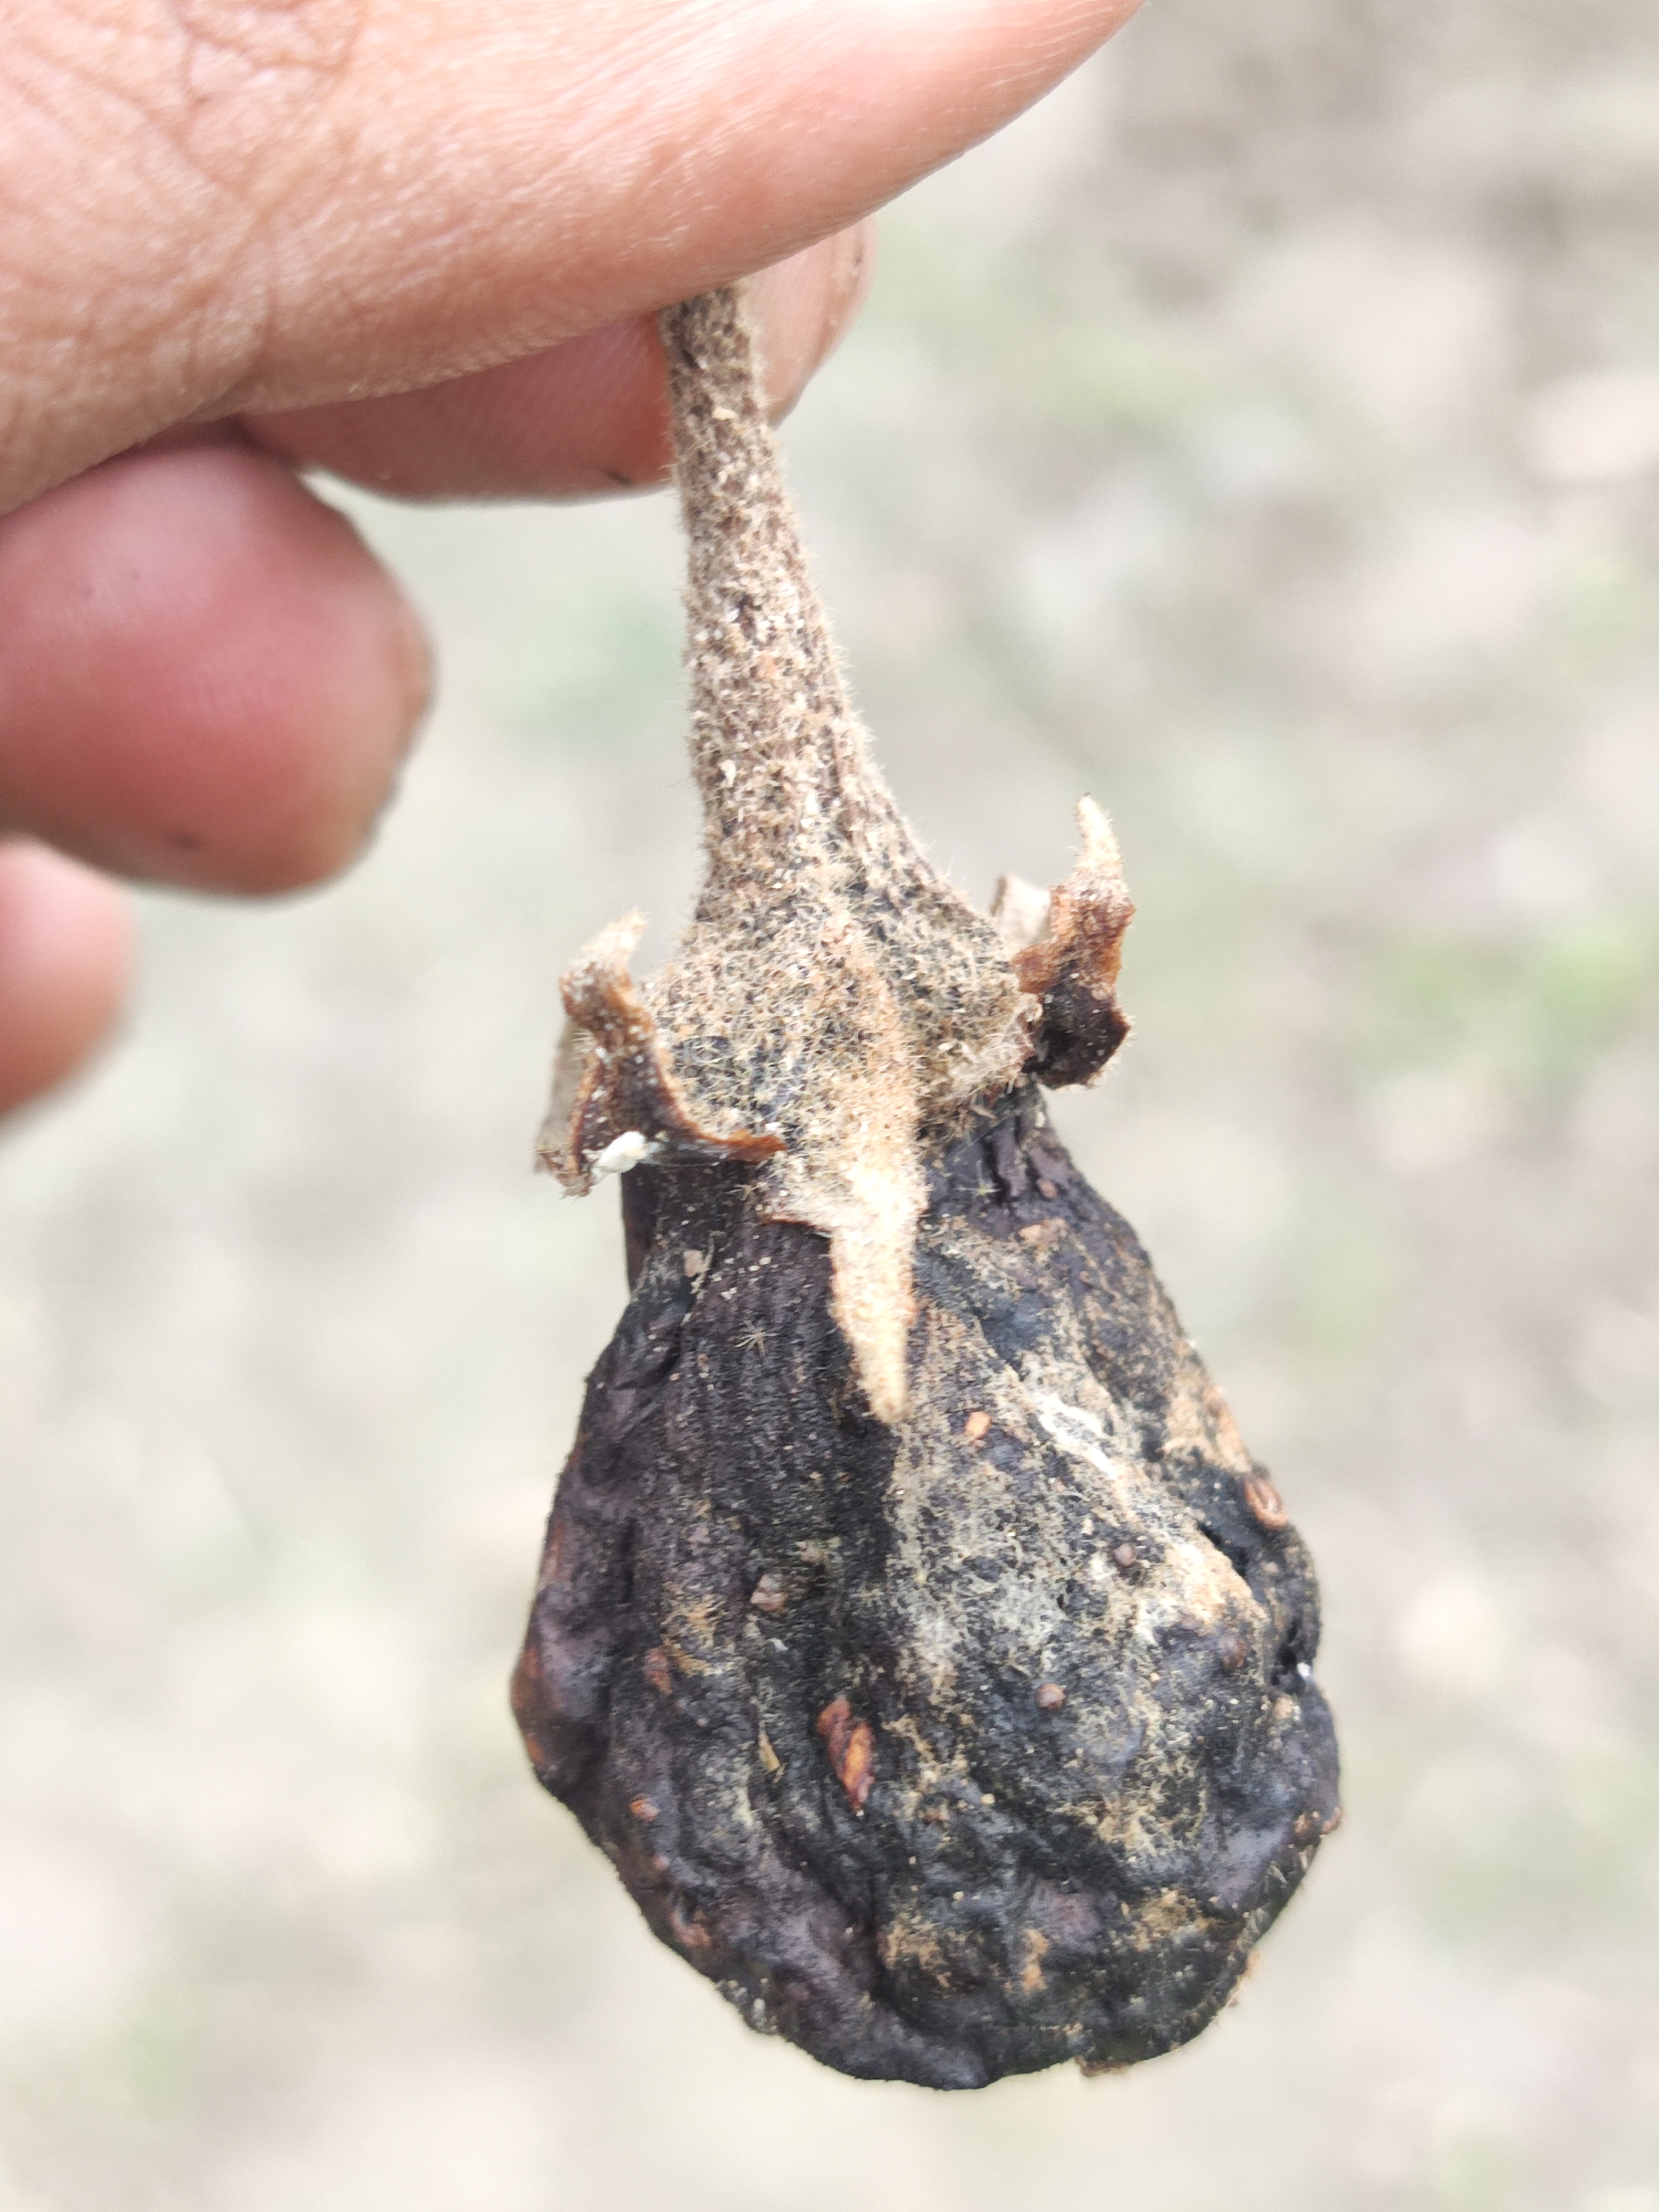
Label: Wet Rot